Kokurakita-ku, Kitakyūshū

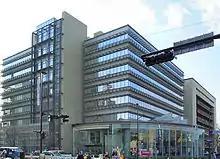
Kokurakita-ku Ward Office

The largest commercial and shopping areas of Kitakyūshū, mainly in Uomachi (魚町 "fish town"), are clustered around Kokura Station.